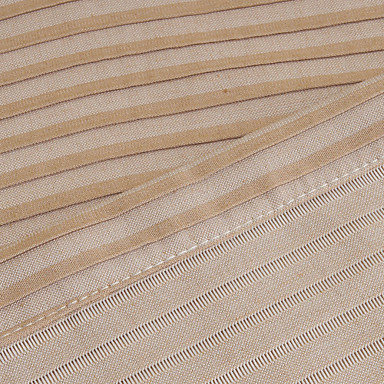
Texture: pleated